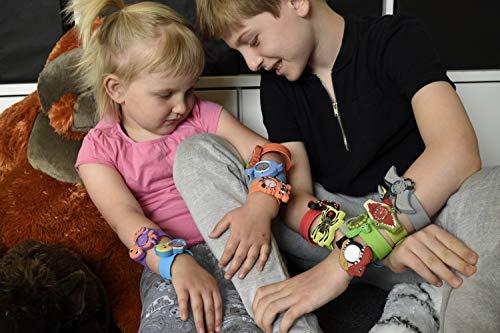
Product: Wild Republic Sea Turtle, Slap Bracelets for Kids, Toy Watch, Educational Toys, 9 inches
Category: Toys & Games | Learning & Education
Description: Great Condition.
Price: $20.62
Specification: ProductDimensions:9x1x0.5inches|ItemWeight:0.8ounces|ShippingWeight:0.8ounces(Viewshippingratesandpolicies)|ASIN:B07B1T2HFB|Itemmodelnumber:22008|Manufacturerrecommendedage:0monthsandup|Batteries:1LR44batteriesrequired.(included)